Playful Kiss

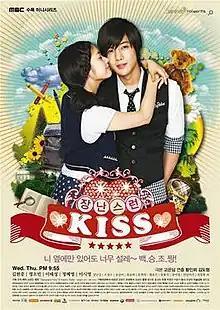
Promotional poster

Playful Kiss, also known as Mischievous Kiss or Naughty Kiss, is a 2010 South Korean romantic-comedy television series, starring Kim Hyun-joong and Jung So-min. It aired on MBC from September 1 to October 21, 2010, on Wednesdays and Thursdays at 21:55 for 16 episodes.